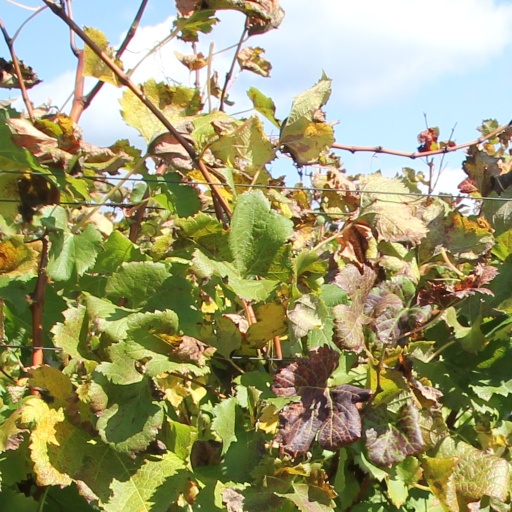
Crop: grape